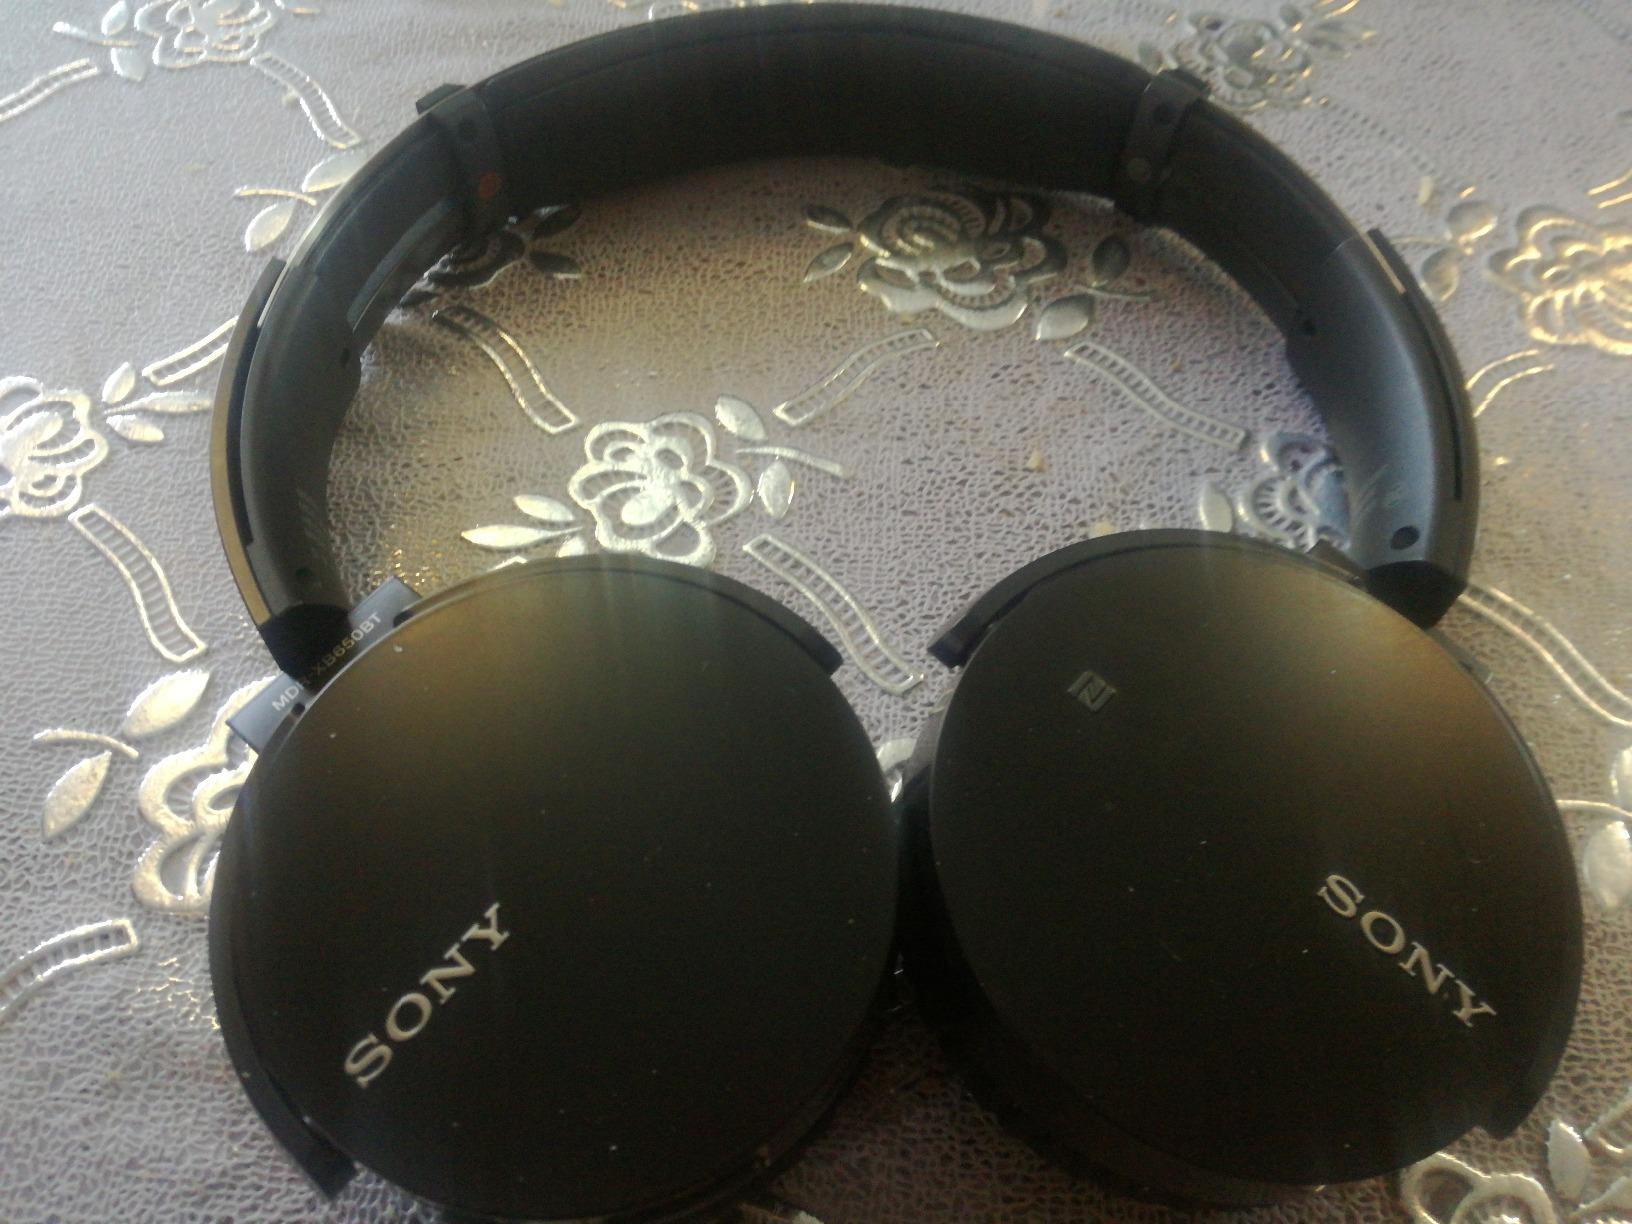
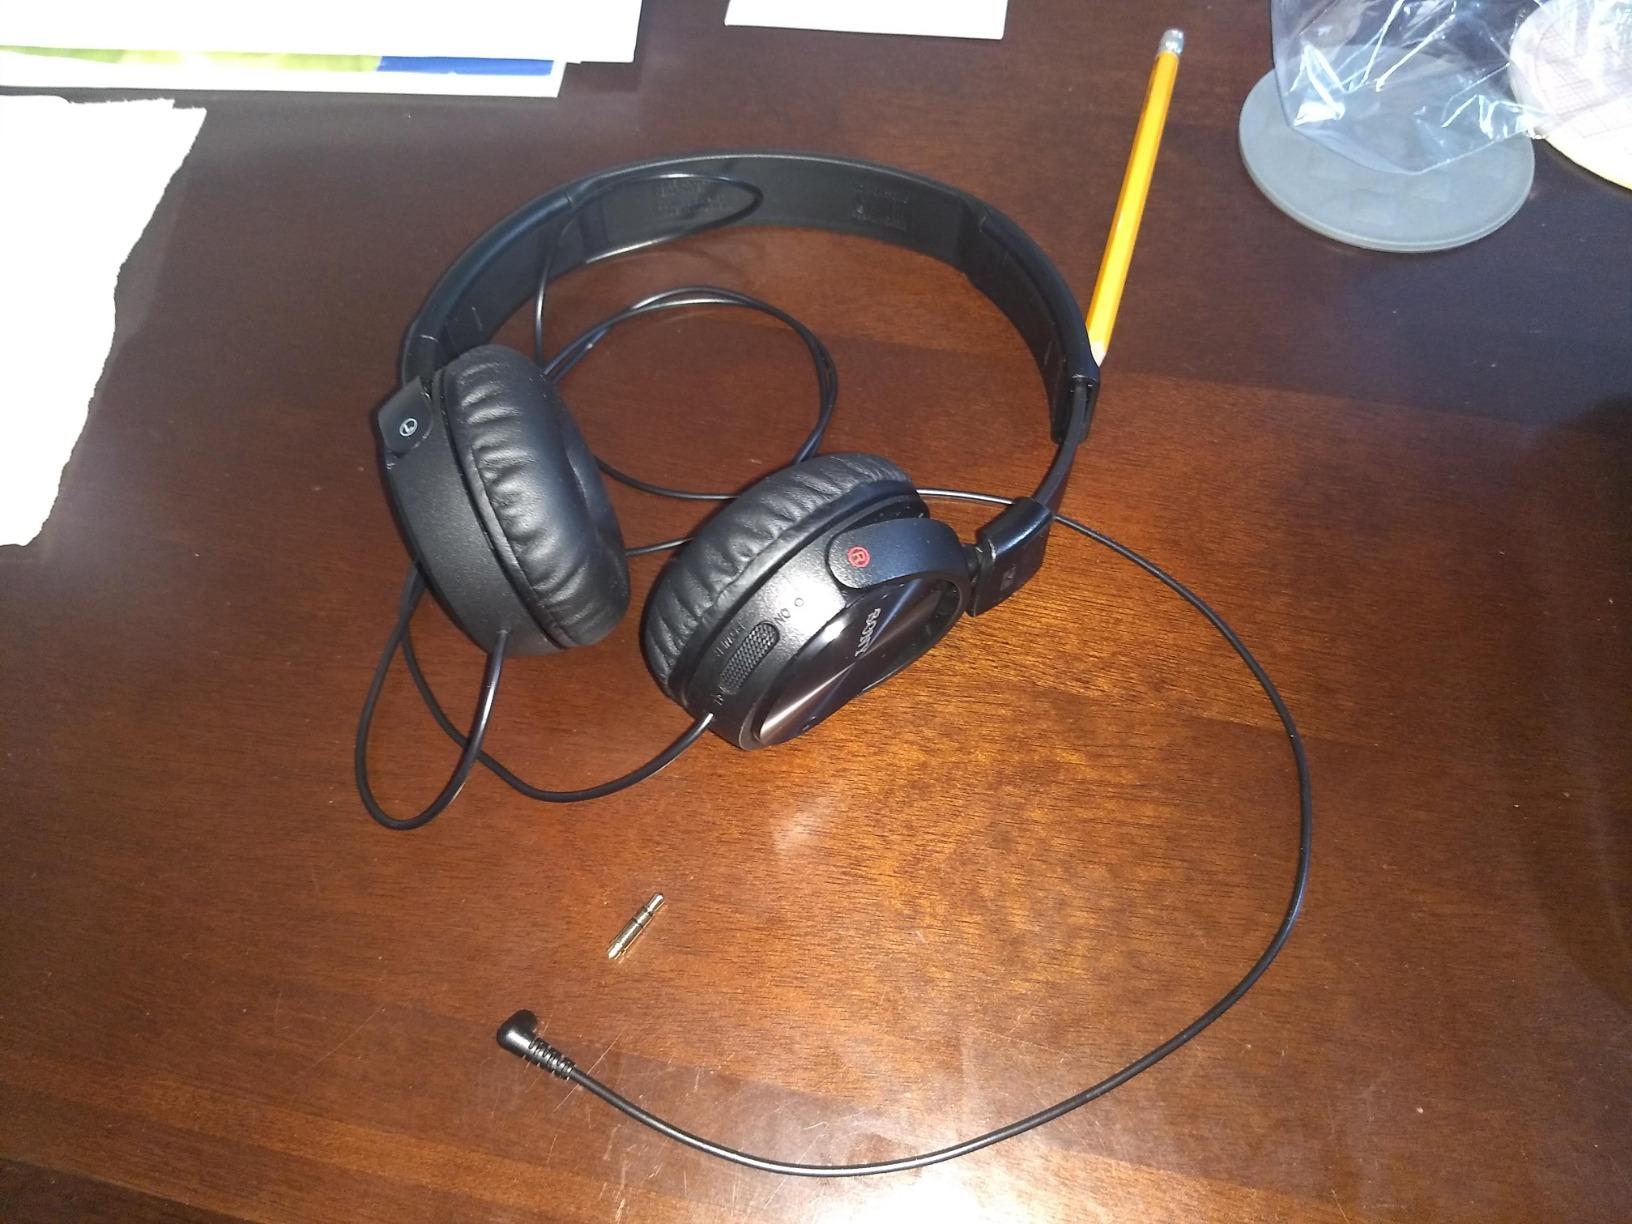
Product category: headphones
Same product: no